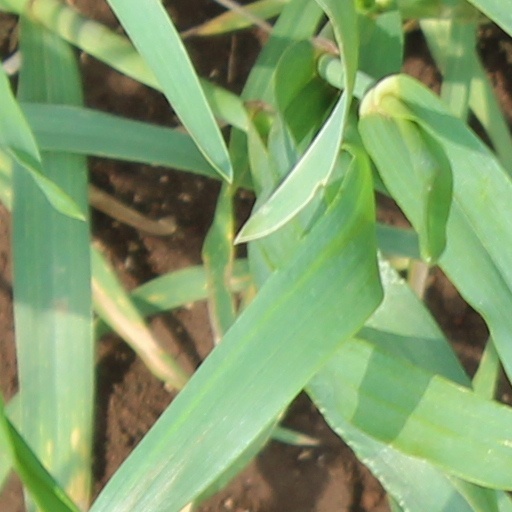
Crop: wheat